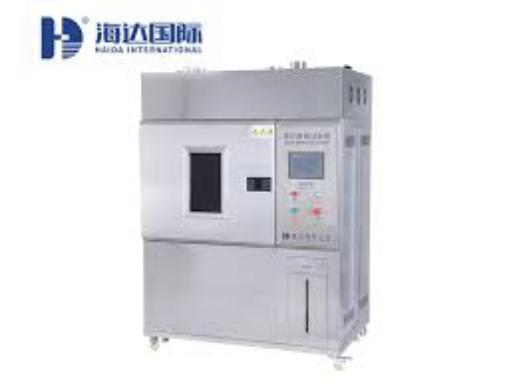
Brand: hd
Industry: Electronic